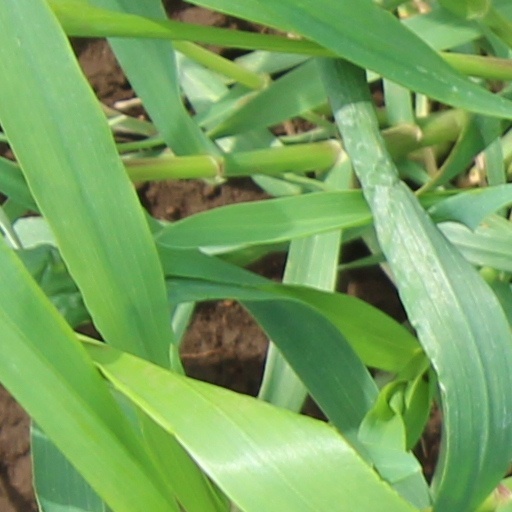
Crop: wheat